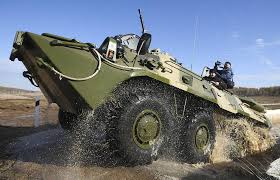
Label: BTR